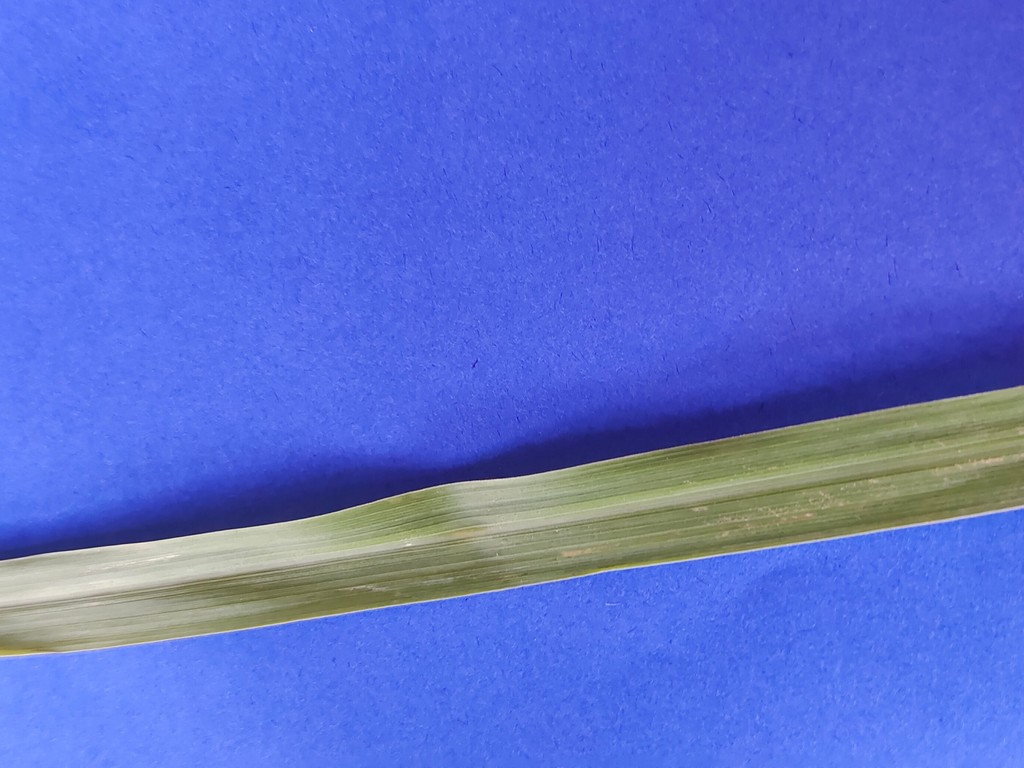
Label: Healthy